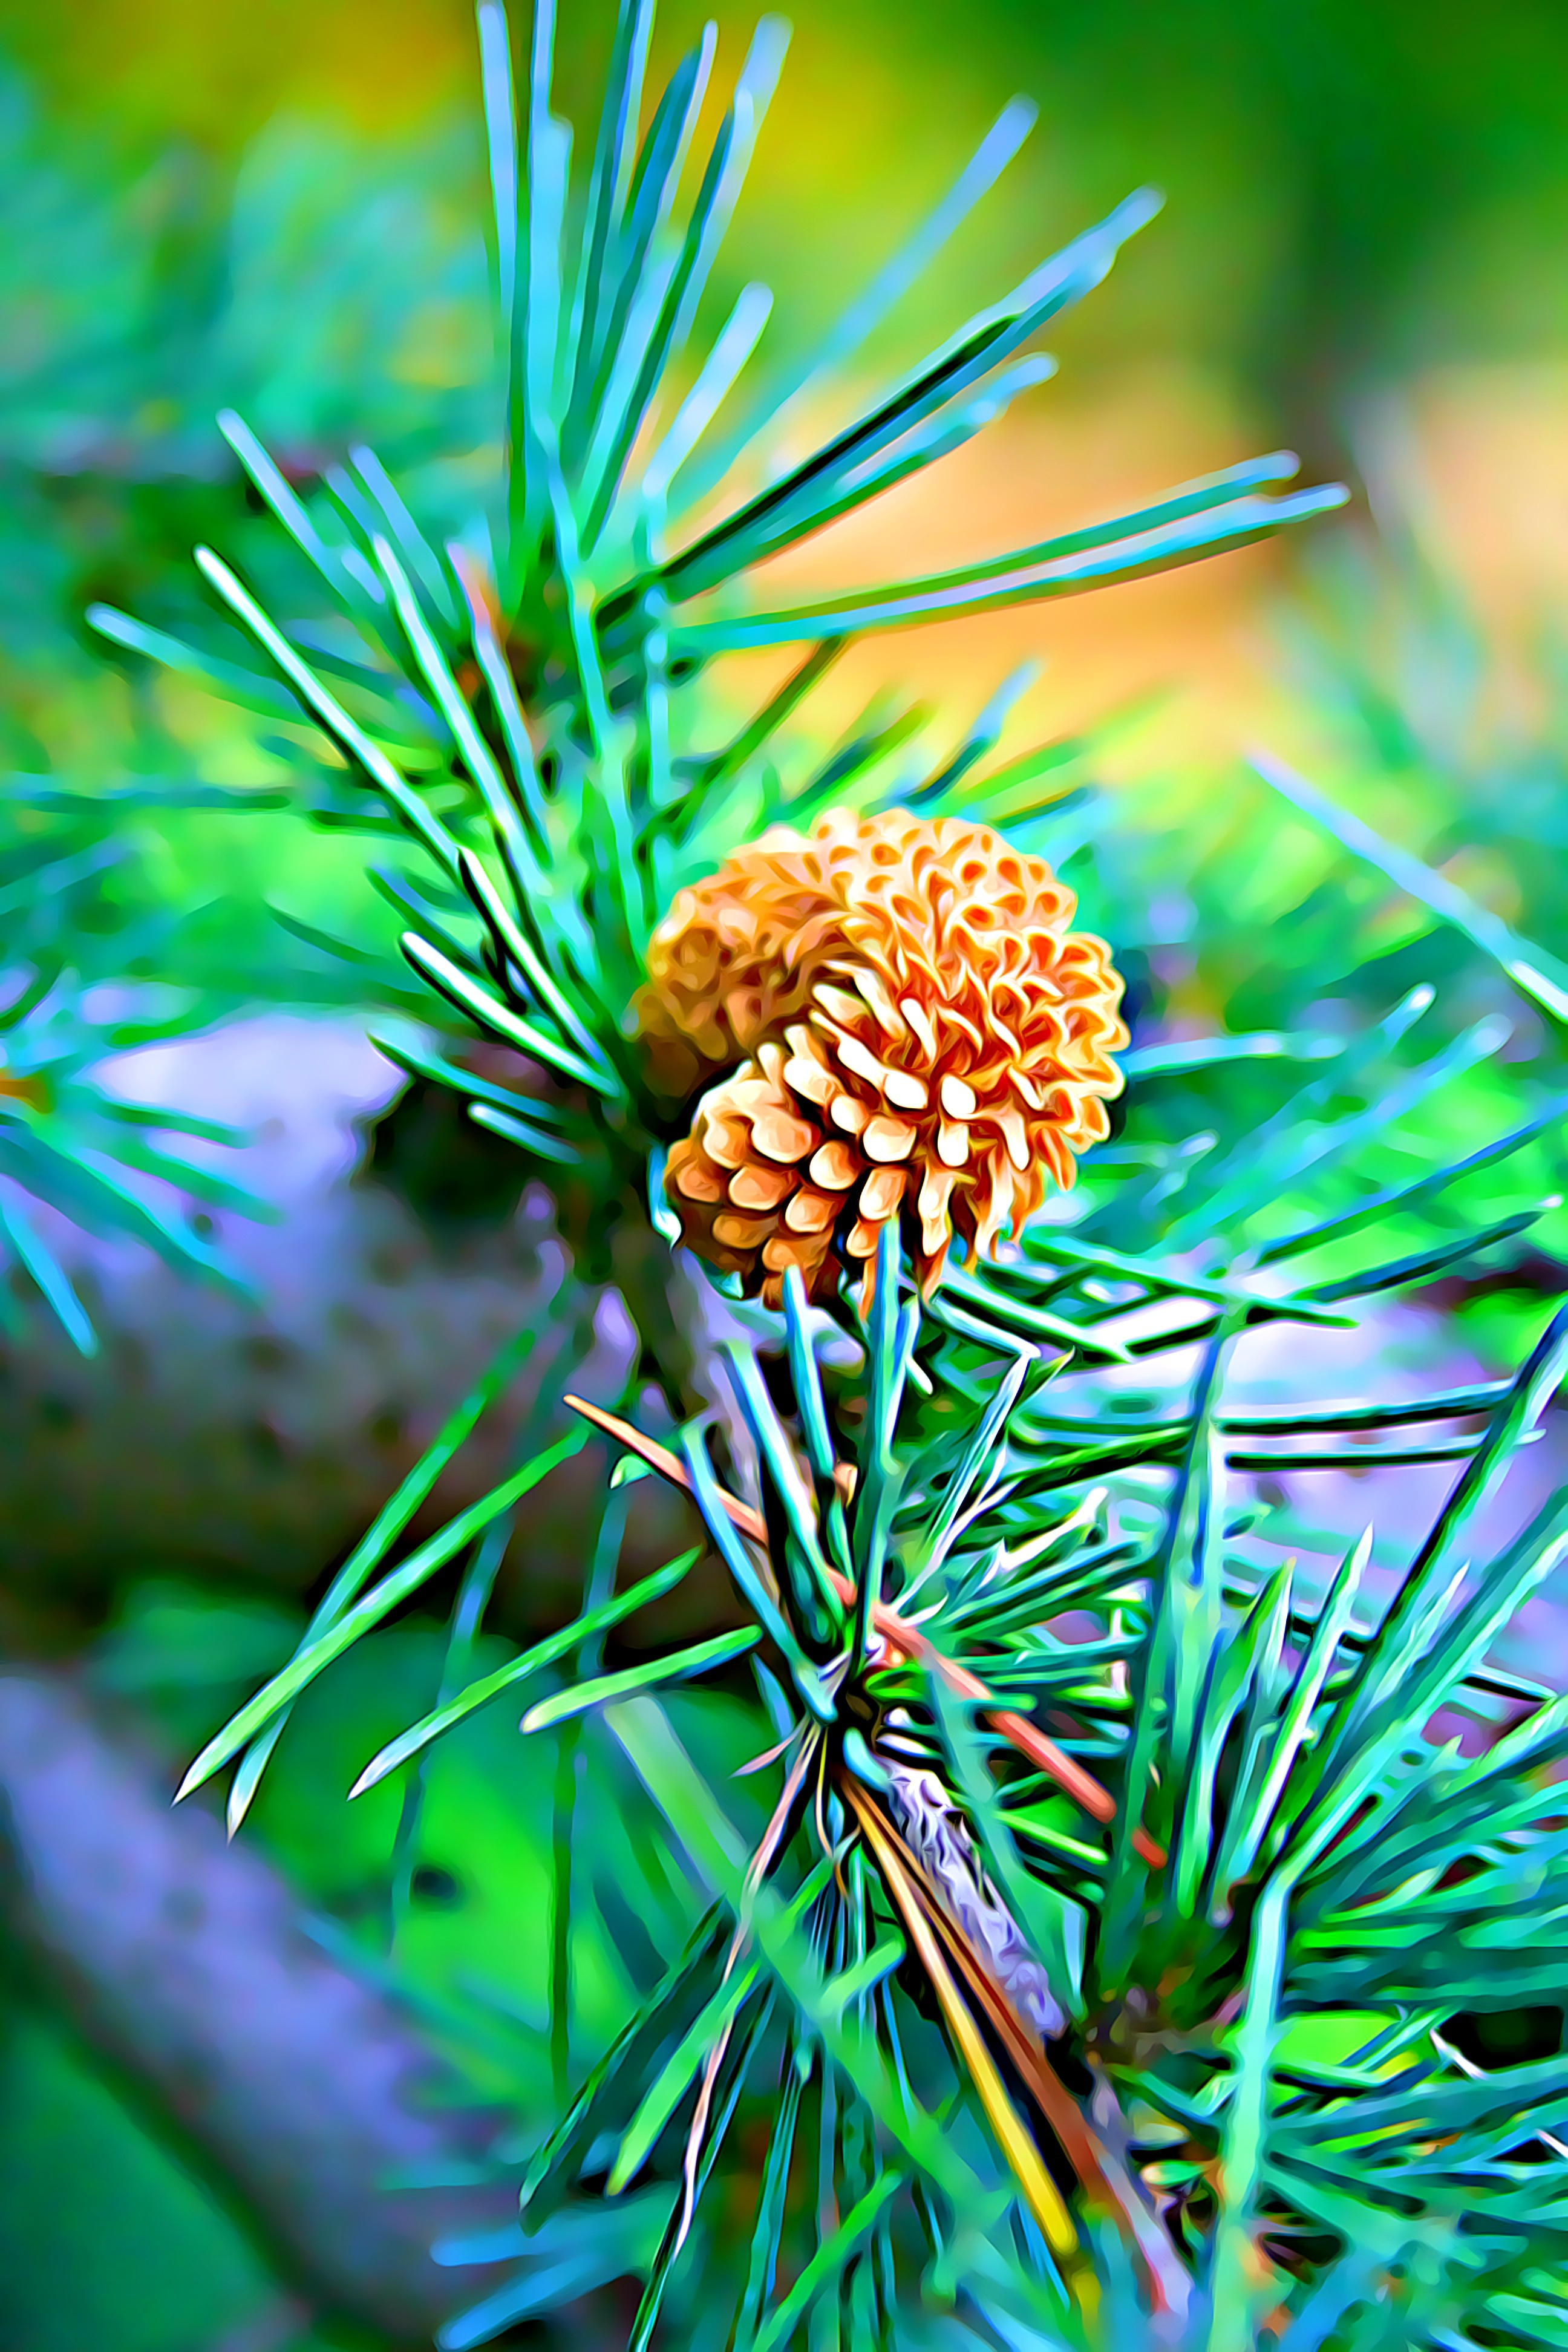
tree, nature, grass, branch, plant, leaf, flower, pine, green, cone, botany, fir, flora, conifer, close up, colors, spruce, digital, mood, larch, graphics, bough, macro photography, flowering plant, daisy family, grass family, woody plant, land plant, arecales, feny g